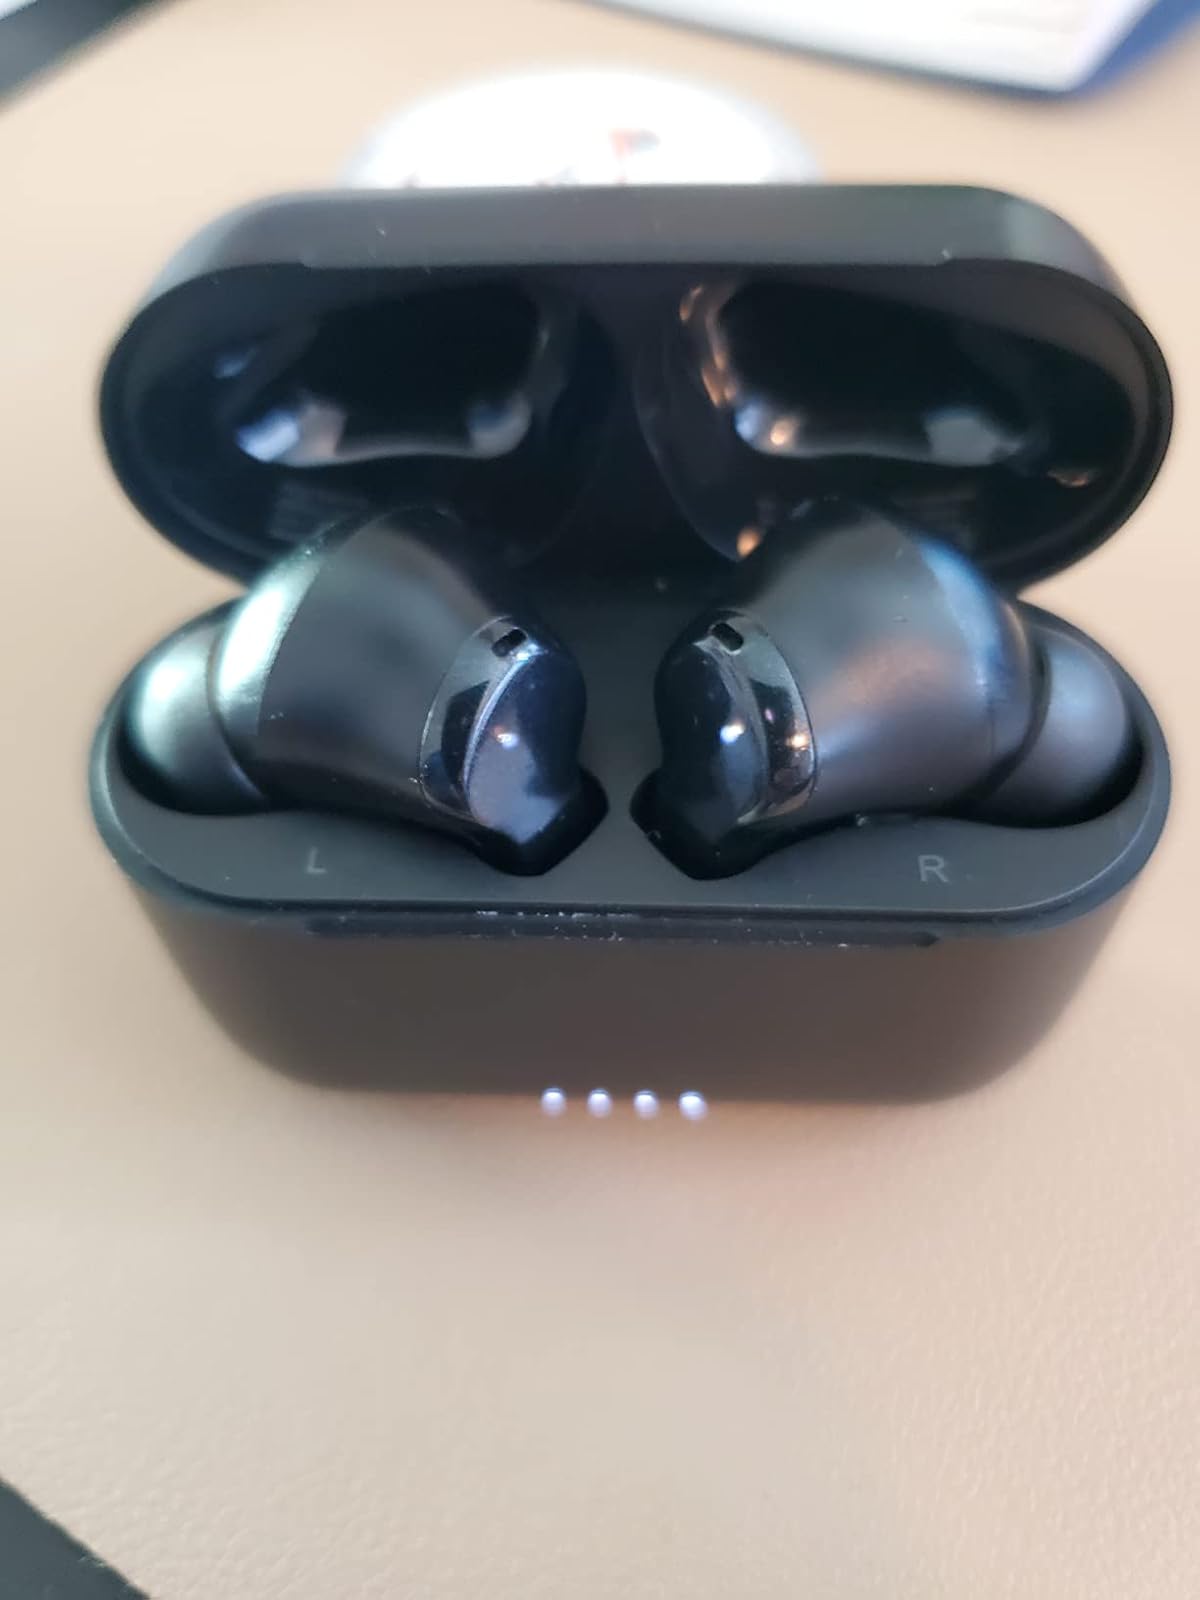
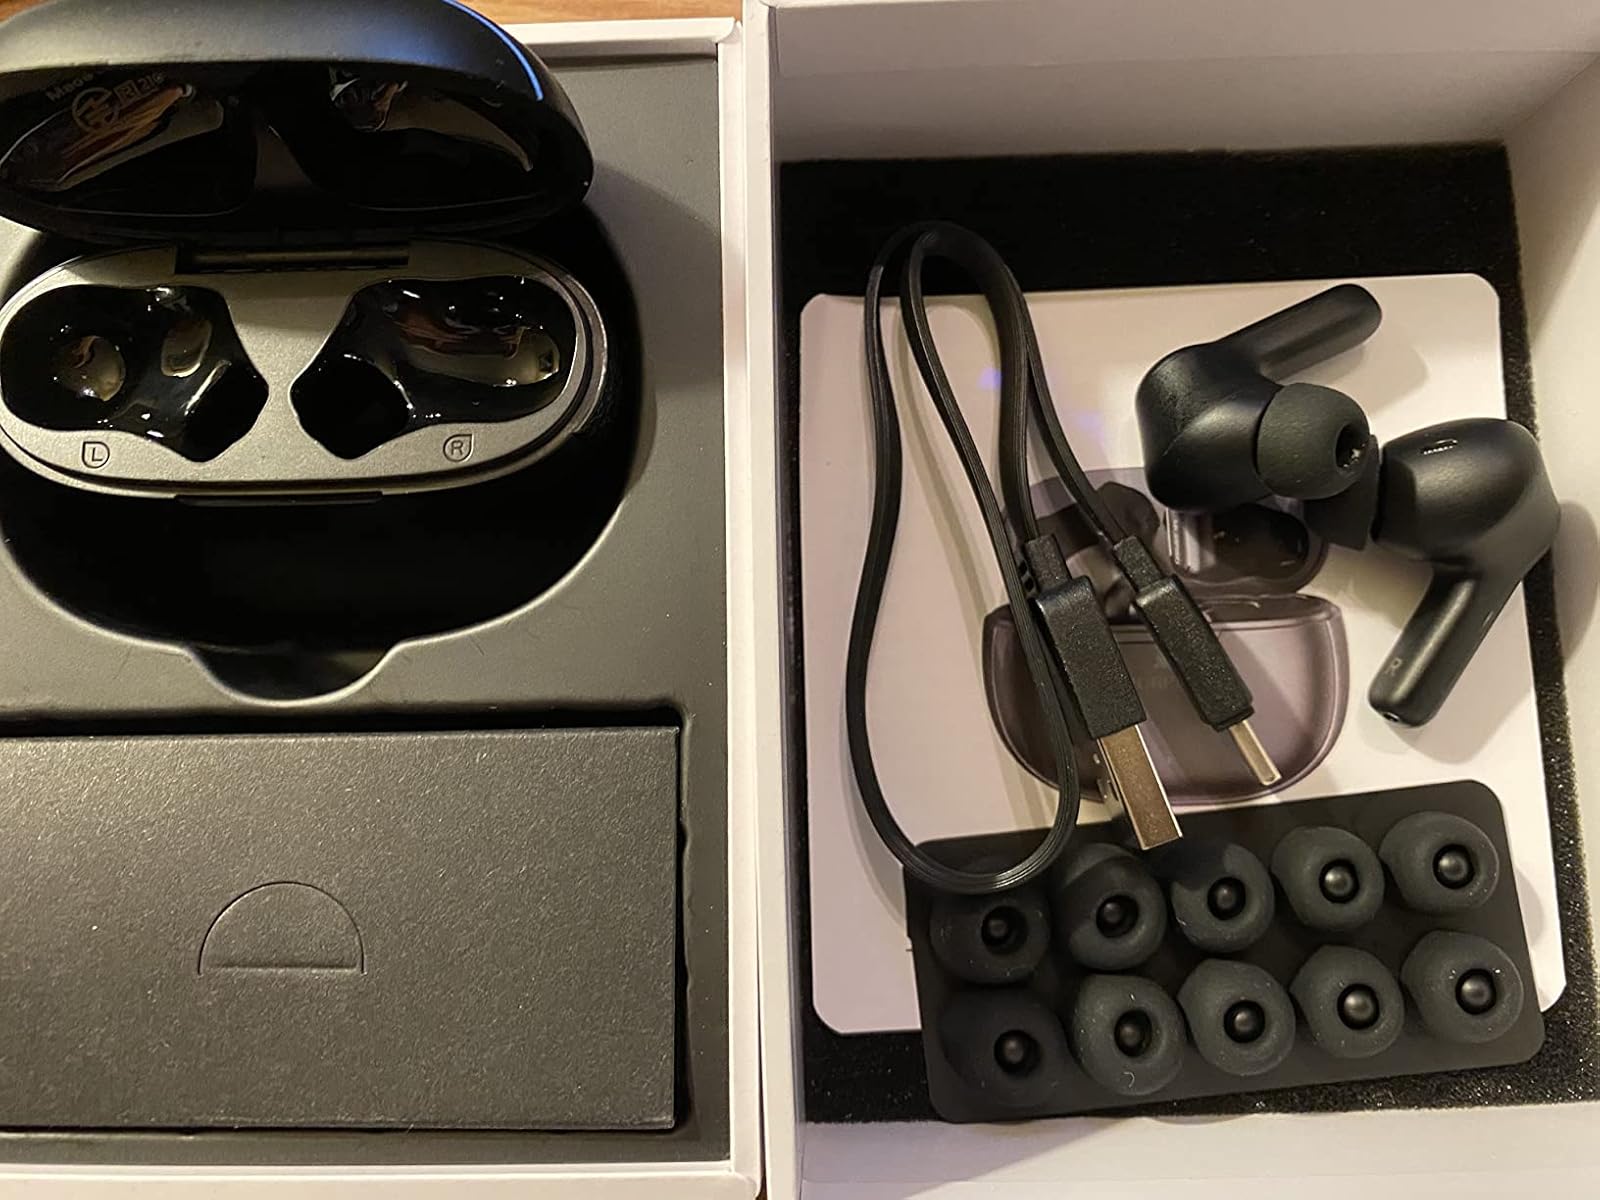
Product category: earbuds
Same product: no